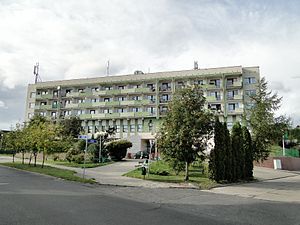
Żelechowa
Żelechowa er bydelen i Szczecin på Warszewobakkerne.